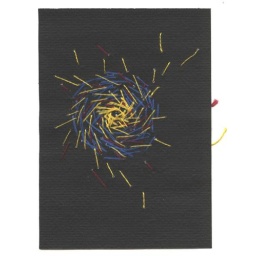
Borduur op acryl, geinspireerd door werk van Michael Raedecker, gezien in het fotomuseum in Den Haag.